Dong Son drum

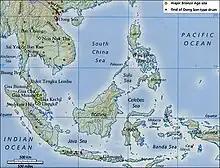
Sites of Đông Sơn type drum findings

According to ancient history, bronze drums were first mentioned in "Shi Ben" and Book of the Later Han which said Ma Yuan melted the bronze drums seized from the Lạc Việt in Jiaozhi to make bronze horses.